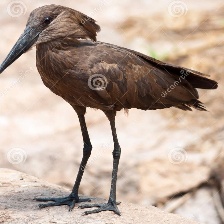
Species: HAMERKOP
Scientific name: SCOPUS UMBRETTA